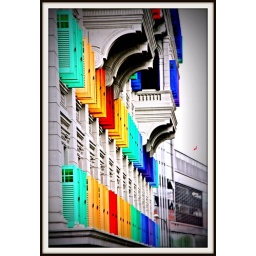
The Ministry of Information, Communications and the Arts, Singapore. This building is characterised by its multi-coloured window panes.